Herbert Marshall

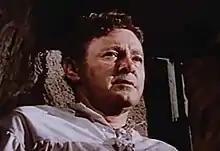
Marshall in "Duel in the Sun" (1946)

During the Second World War, Marshall made numerous appearances on the Armed Forces Radio Service (AFRS), hosting "The Globe Theatre" and guest-starring on "Command Performance" and "Mail Call", among other programmes. He was also one of the leaders of a Hollywood British committee that helped organise the community's contributions to British war relief. In 1940, Marshall co-starred with Rosalind Russell in Noël Coward's "Still Life" (from "Tonight at 8.30") at the El Capitan. The proceeds went to the British Red Cross. In 1943, he appeared briefly in the RKO film, "Forever and a Day". The profits from the film funded a variety of war charities. The same year, Marshall wrote a public letter of encouragement to his Hollywood colleagues serving overseas. He also performed in the short film, "The Shining Future" (1944), later condensed and renamed "Road to Victory", which was intended to sell Canadian war bonds. Marshall and twenty-five other actors each received a plaque from a representative of the Canadian government for their participation in the film.